Fort Garrison

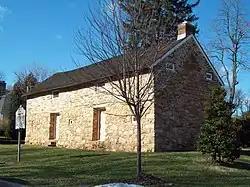
Fort Garrison, December 2009

Fort Garrison, also known as Oulton's Garrison, Risteau's Garrison, and Olton's Garrison, is a historic fortification building located at Stevenson, Baltimore County, Maryland on Garrison Farms Court. It is a rectangular fieldstone building built about 1695. The fort was built to serve as a stronghold against attacks by Native Americans and was used during the French and Indian War. It is approximately 48 feet long and 18 feet wide with one large stone fireplace. Modifications in the early-19th century raised the height of the fort building adding a second story loft and a wood shingle roof. It was constructed following a 1693 order from Governor Francis Nicholson and his Council. The property was acquired in 1965 by the Baltimore County Department of Recreation and Parks.